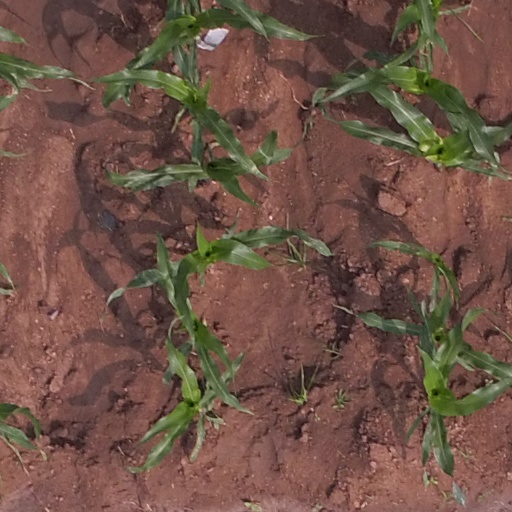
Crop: maize; corn